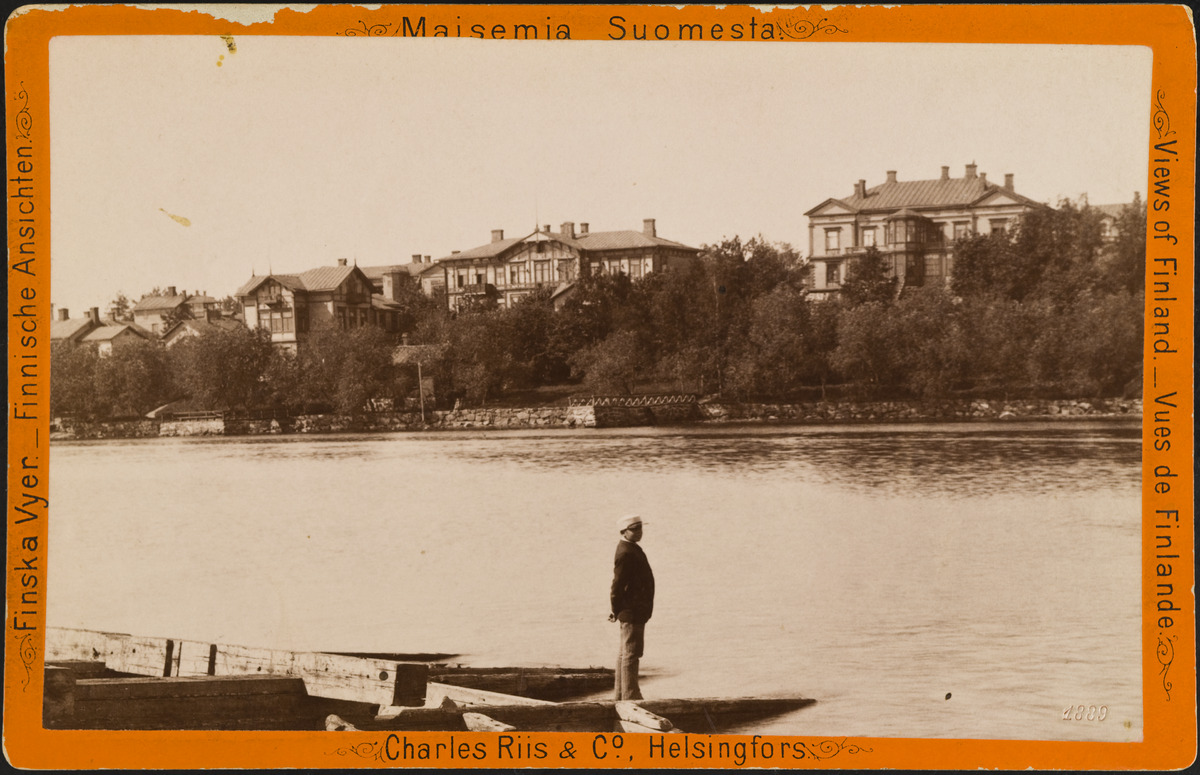
Itäinen Kaivopuisto
sisällön kuvaus: Itäinen Kaivopuisto. Oikeassa reunassa huvilat numero 12 ja 13, tonttien nykyiset osoitteet Ehrenströmintie 10 ja 12.  Kuvan etualalla mies seisoo Luodolla. mustavalkoinen
Kuvaaja: Riis, Charles, valokuvaaja
Ajankohta: kuvausaika 1889
Paikka: Suomi, Uusimaa, Helsinki, Kaivopuisto Helsinki, Ehrenströmintie 10, 12
Aiheet: huvilat, rannat, laiturit, meri, puut, miehet